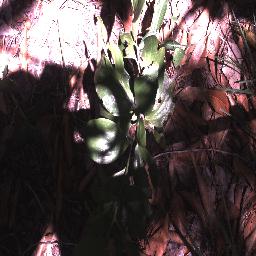
Label: negative